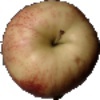
Label: red_apple